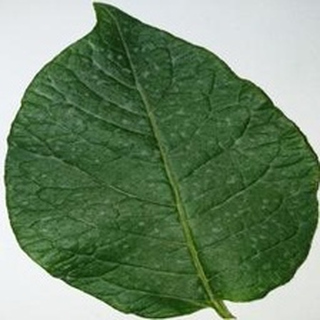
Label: healthy_potato